Lötschberg railway

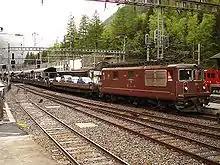
A BLS auto train led by a Re 4 4 over Lötschberg pass.

For the construction of the Lötschberg line and the main tunnel two special railways had to be constructed to bring material from Frutigen or the junction at Naters near Brig to the portals of the Lötschberg tunnel. The gauge of the railways was , the maximum gradient was 60 per thousand (6%) and the minimum curve radius was . On the northern approach the construction line was built on a different route from the permanent line, while on the south side the construction line followed the permanent line to a large extent.